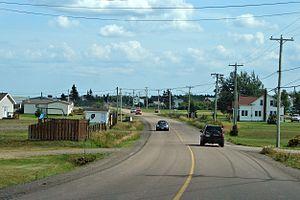
La route 475 est une route locale du Nouveau-Brunswick située dans l'est de la province, dans la région de Bouctouche. Elle mesure 17 kilomètres, et est pavée sur toute sa longueur. Elle fait partie de la Route du littoral acadien et dessert notamment les villes et villages majoritairement acadiens du Nouveau-Brunswick.
Sainte-Anne-de-Kent est à la fois un village canadien et un district de services locaux du comté de Kent, à l'est du Nouveau-Brunswick.